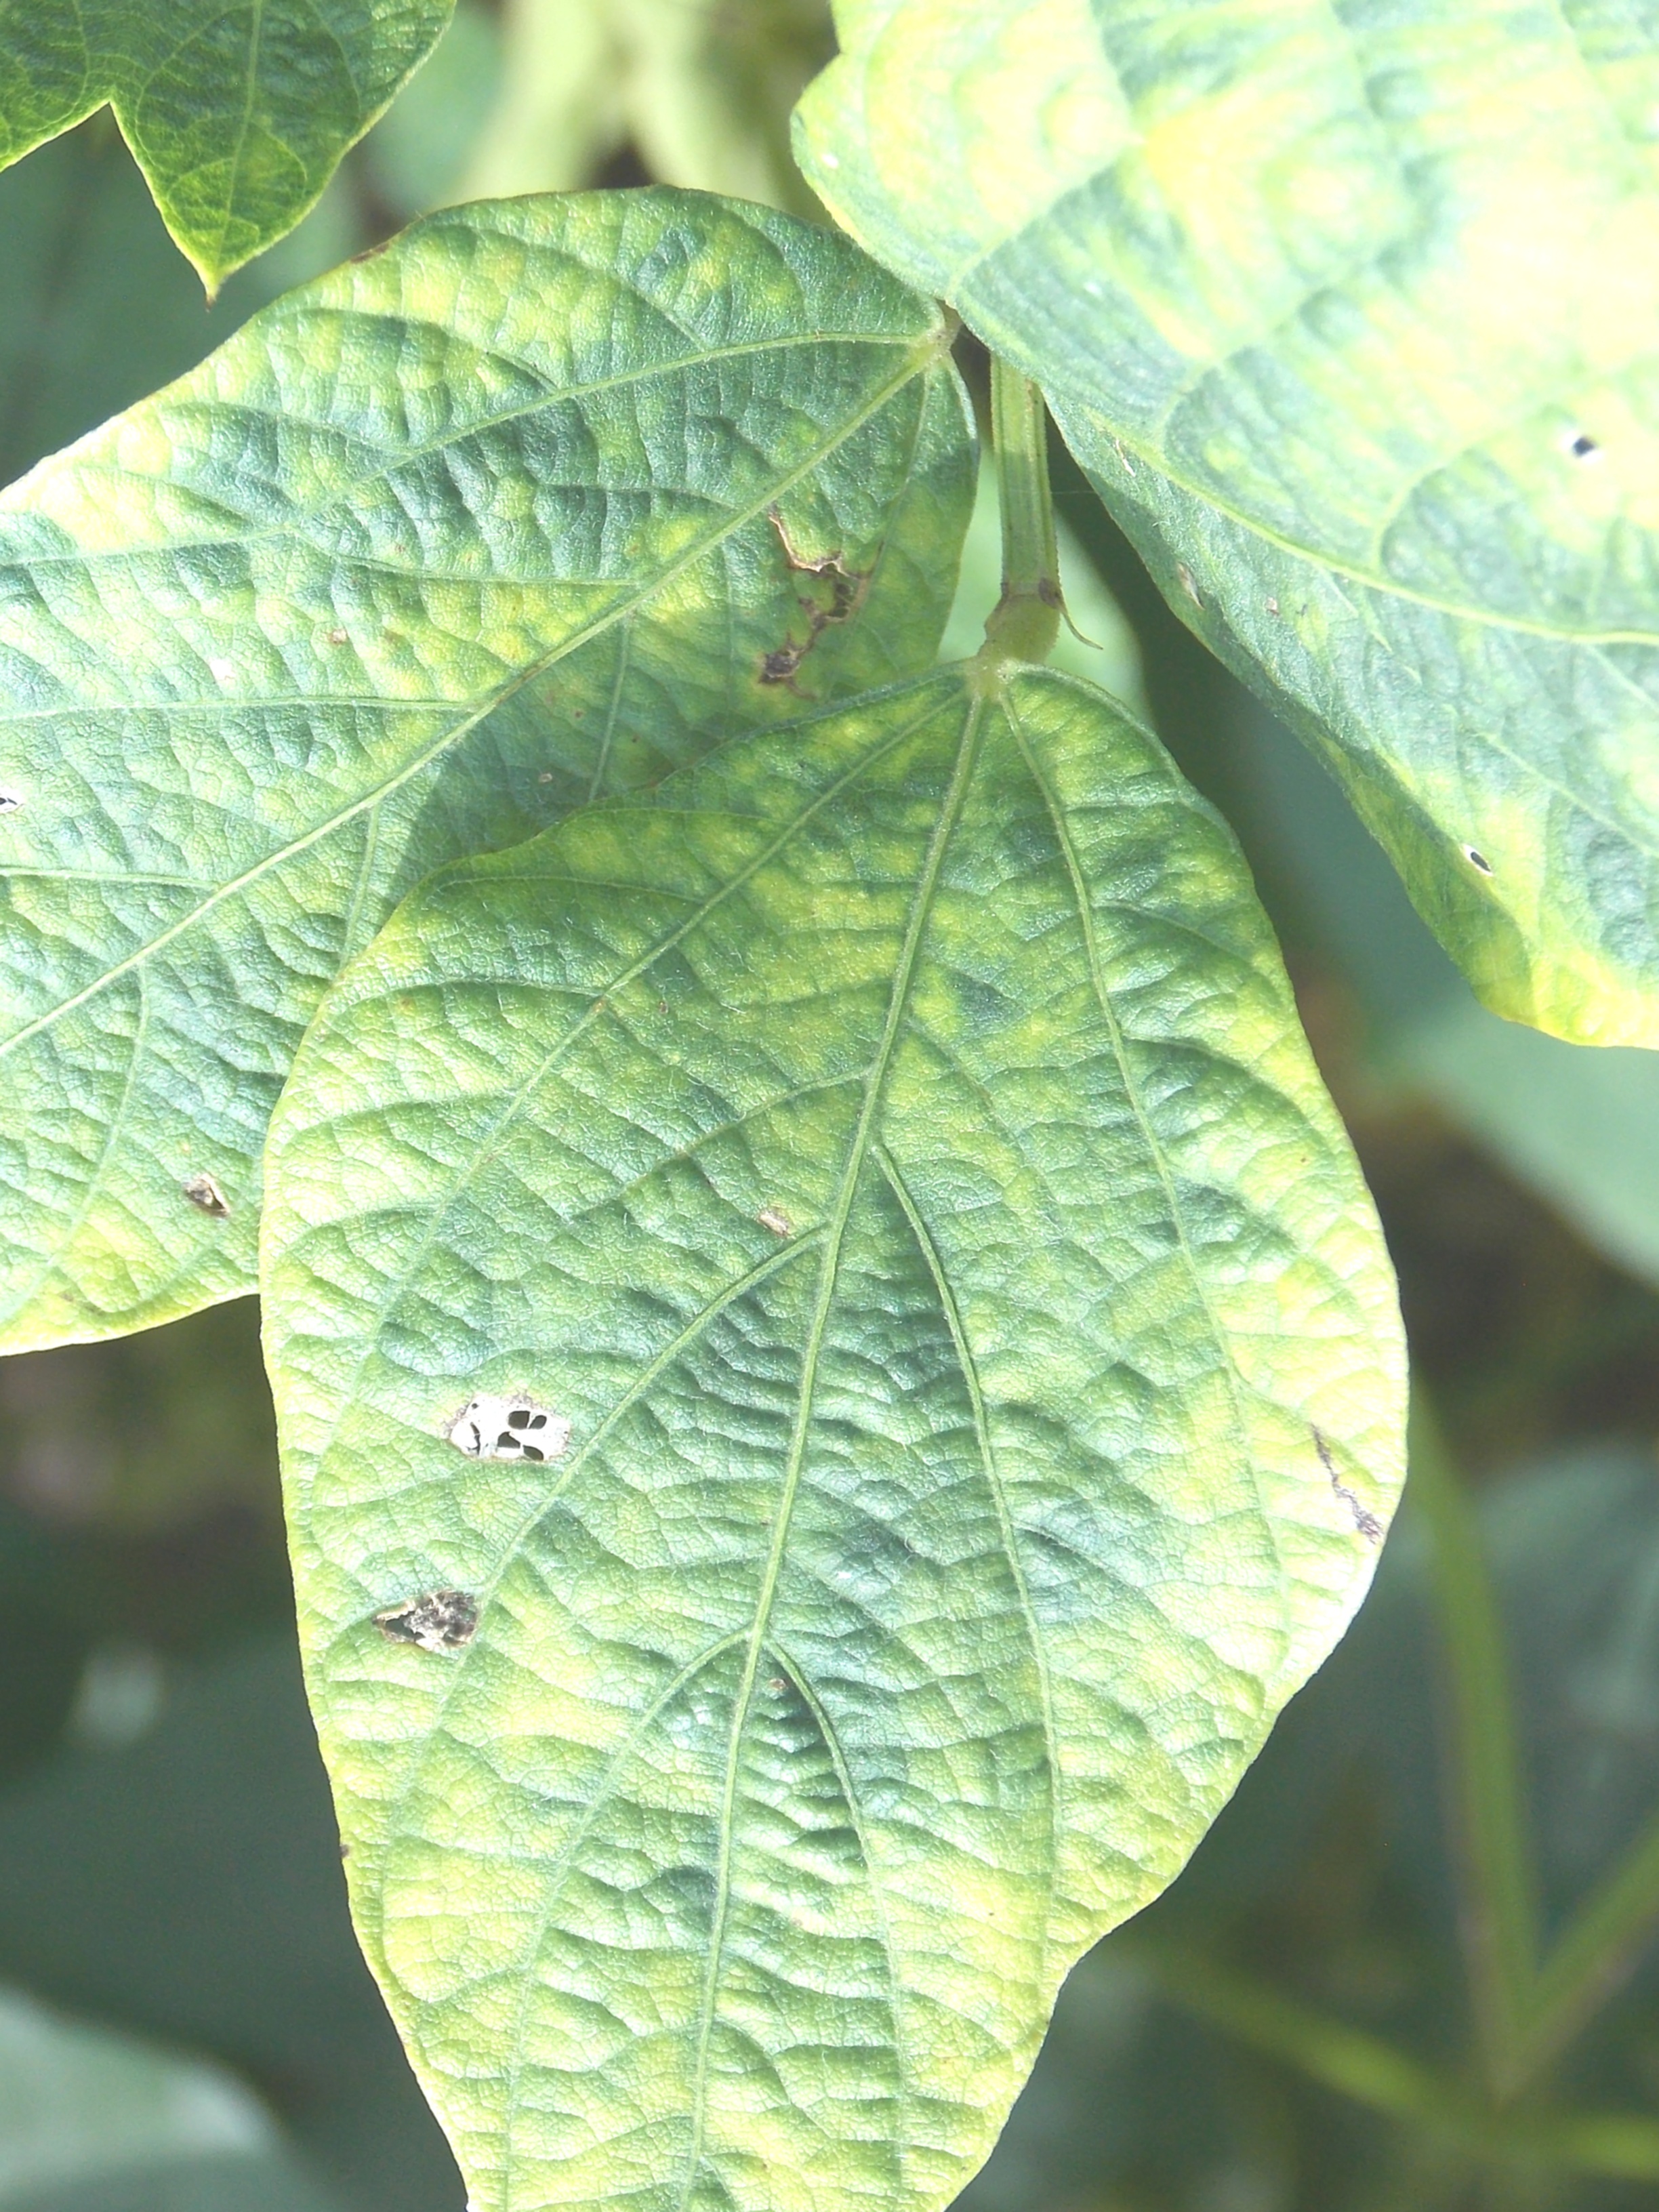
Label: Disease